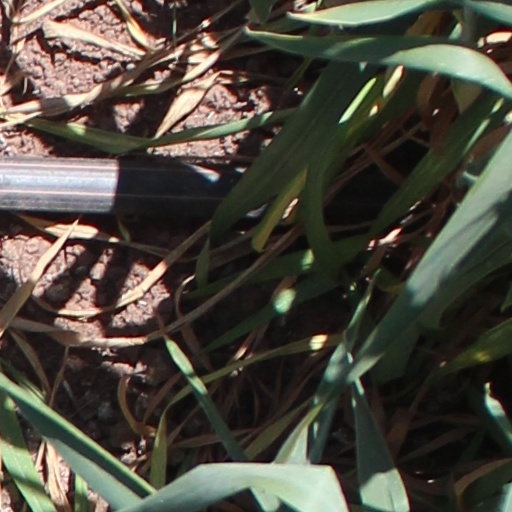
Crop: wheat